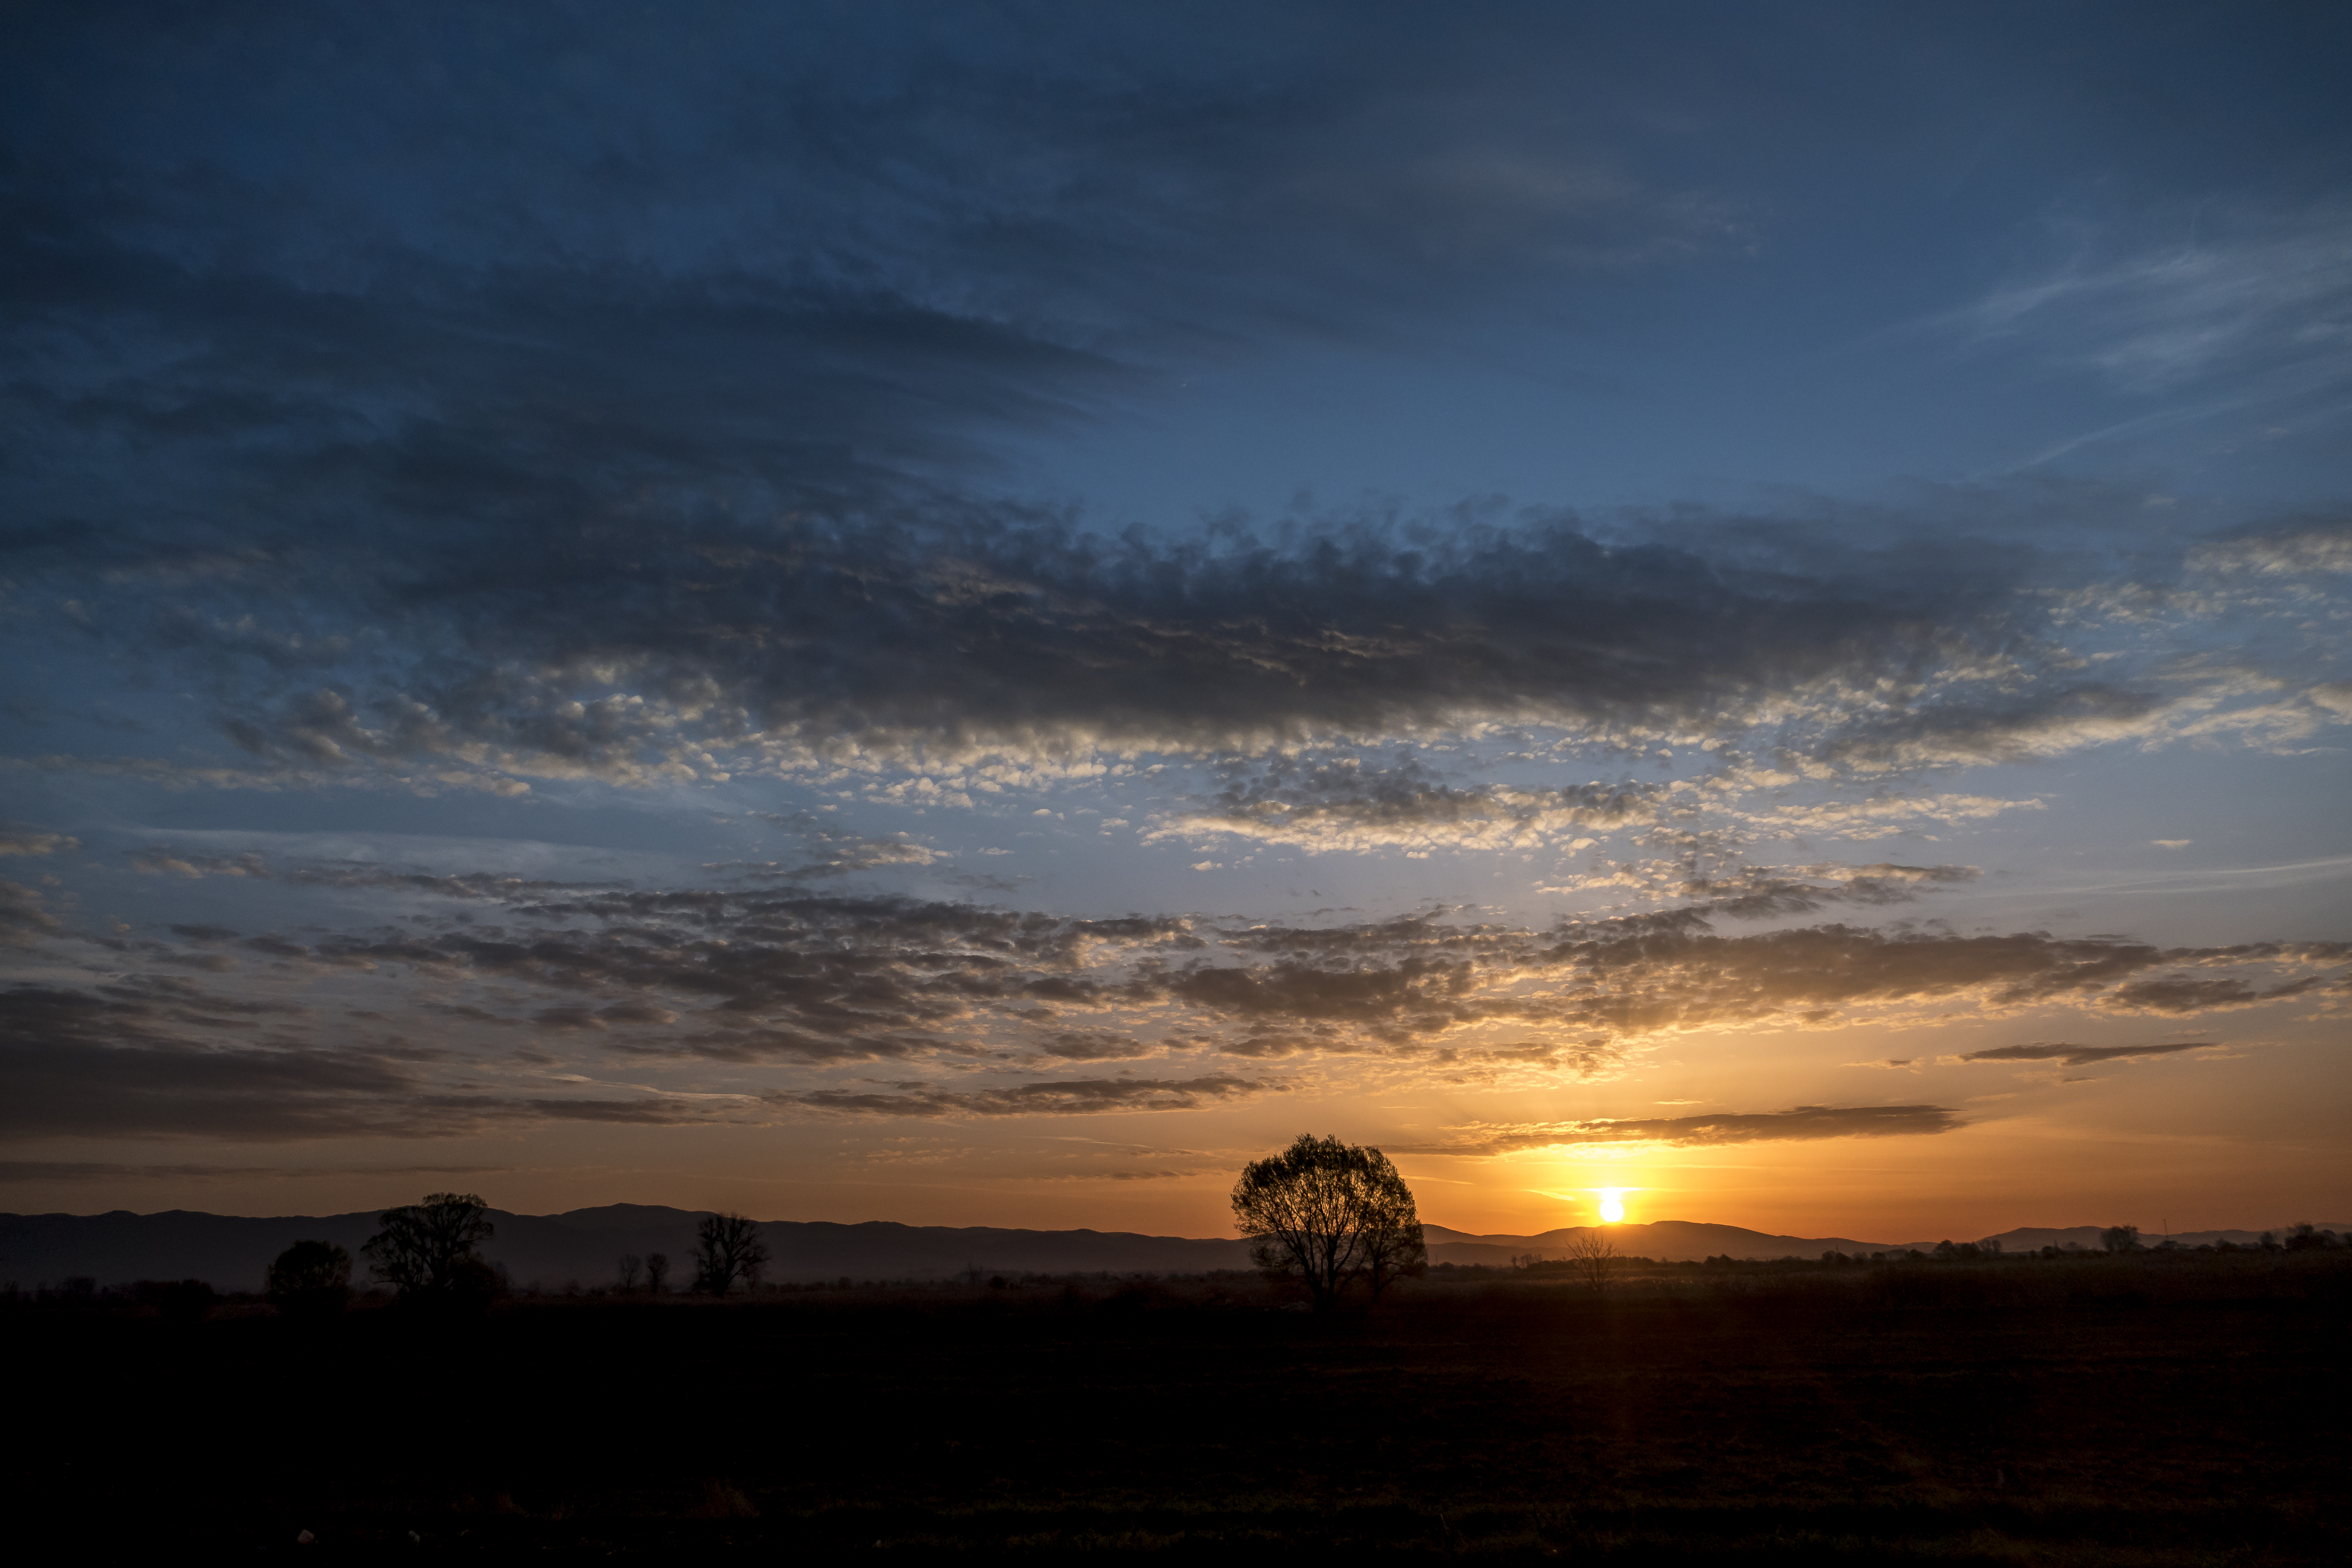
sunrise, sky, cloud, morning, horizon, afterglow, sunset, dusk, evening, atmospheric phenomenon, atmosphere, natural landscape, daytime, tree, sunlight, dawn, ecoregion, landscape, plain, rural area, sun, darkness, calm, night, cumulus, meteorological phenomenon, red sky at morning, photography, ocean, sea, city